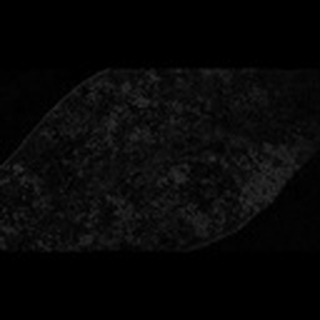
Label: cotton_powdery_mildew